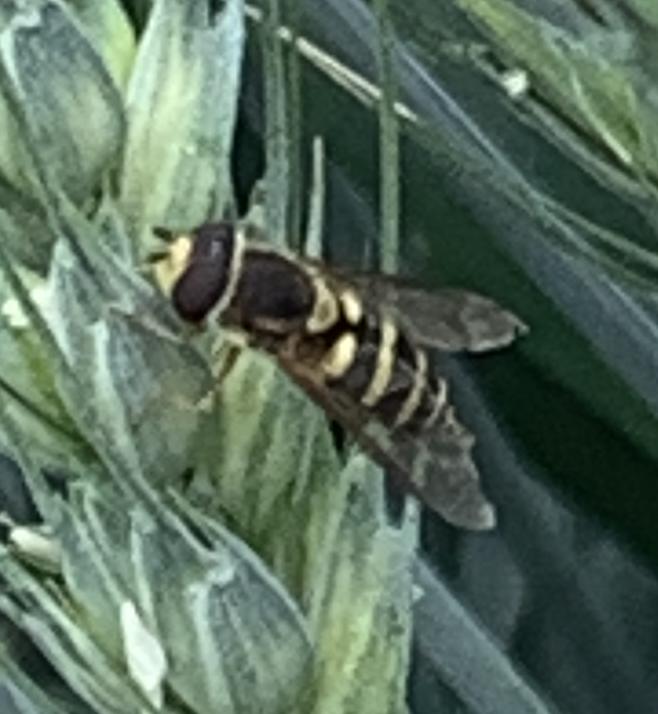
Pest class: predators